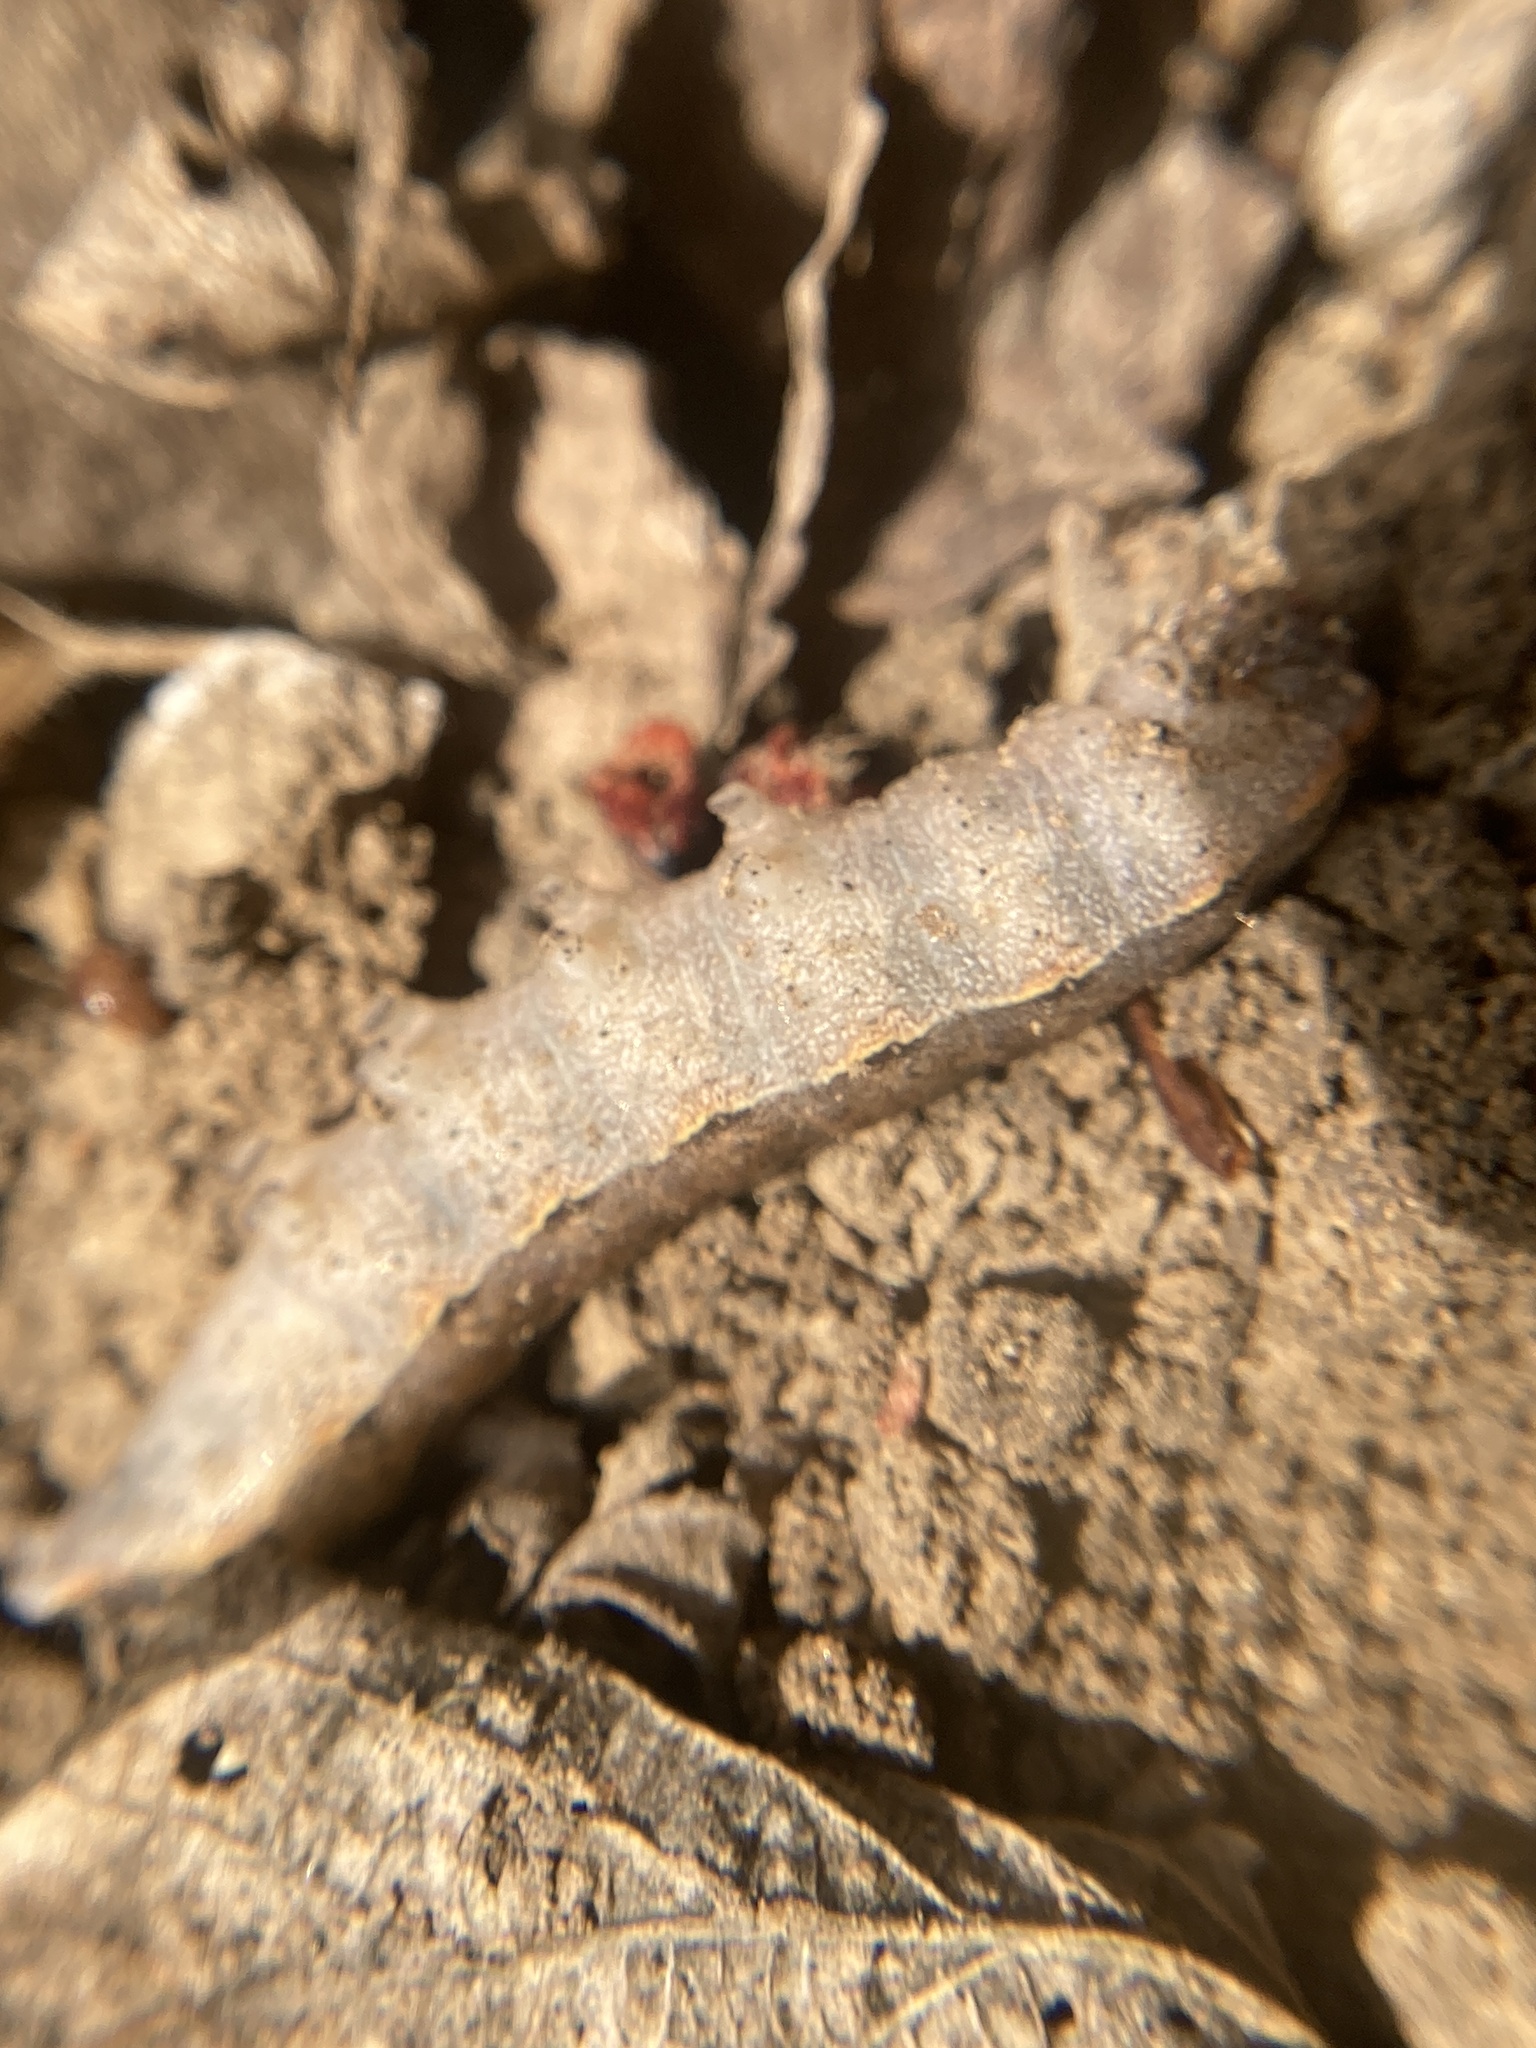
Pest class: cutworms